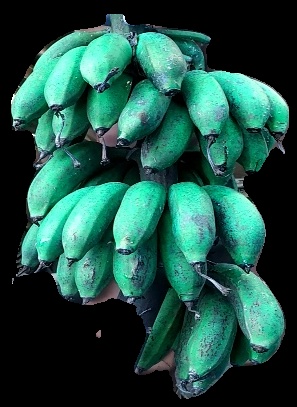
Variety: rasbale
Grade: grade3